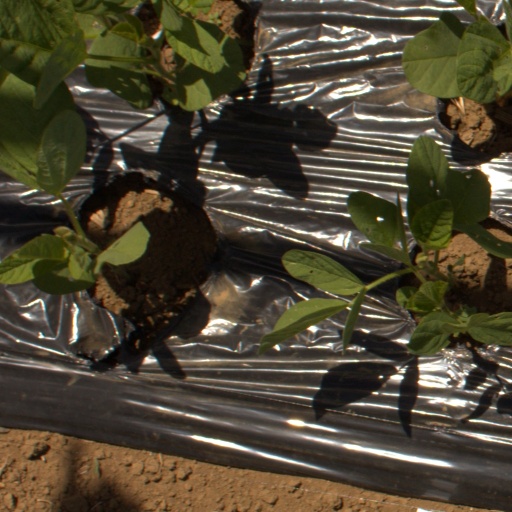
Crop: Jerusalem artichoke